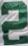
Number: 2